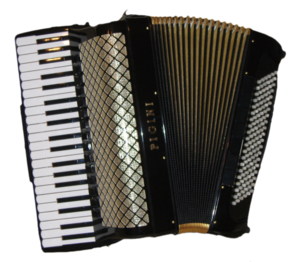
American Rhapsody est une composition pour accordéon-piano de John Serry de 1955. Elle a été transcrite pour accordéon à basses chromatiques en 1963 et pour le piano en 2002. Le compositeur a été inspiré par les œuvres orchestrales de George Gershwin.
Le Concerto pour accordéon de John Serry est une composition musicale pour accordéon-piano solo écrite en 1964. Il s'agit d'une composition très élaborée qui embrasse à la fois la musique classique et le jazz symphonique. Elle est écrite dans la forme d'un concerto traditionnel, mais sans le soutien d'un ensemble instrumental. Une transcription pour piano seul a été réalisée en 1995.